The Wilburn Brothers

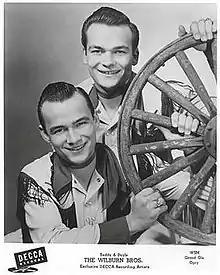
Teddy (left) and Doyle Wilburn in 1954

The Wilburn Brothers were an American country music duo from the 1950s to the 1970s, consisting of brothers Virgil Doyle Wilburn (1930–1982) and Thurman Theodore "Teddy" Wilburn (1931–2003).